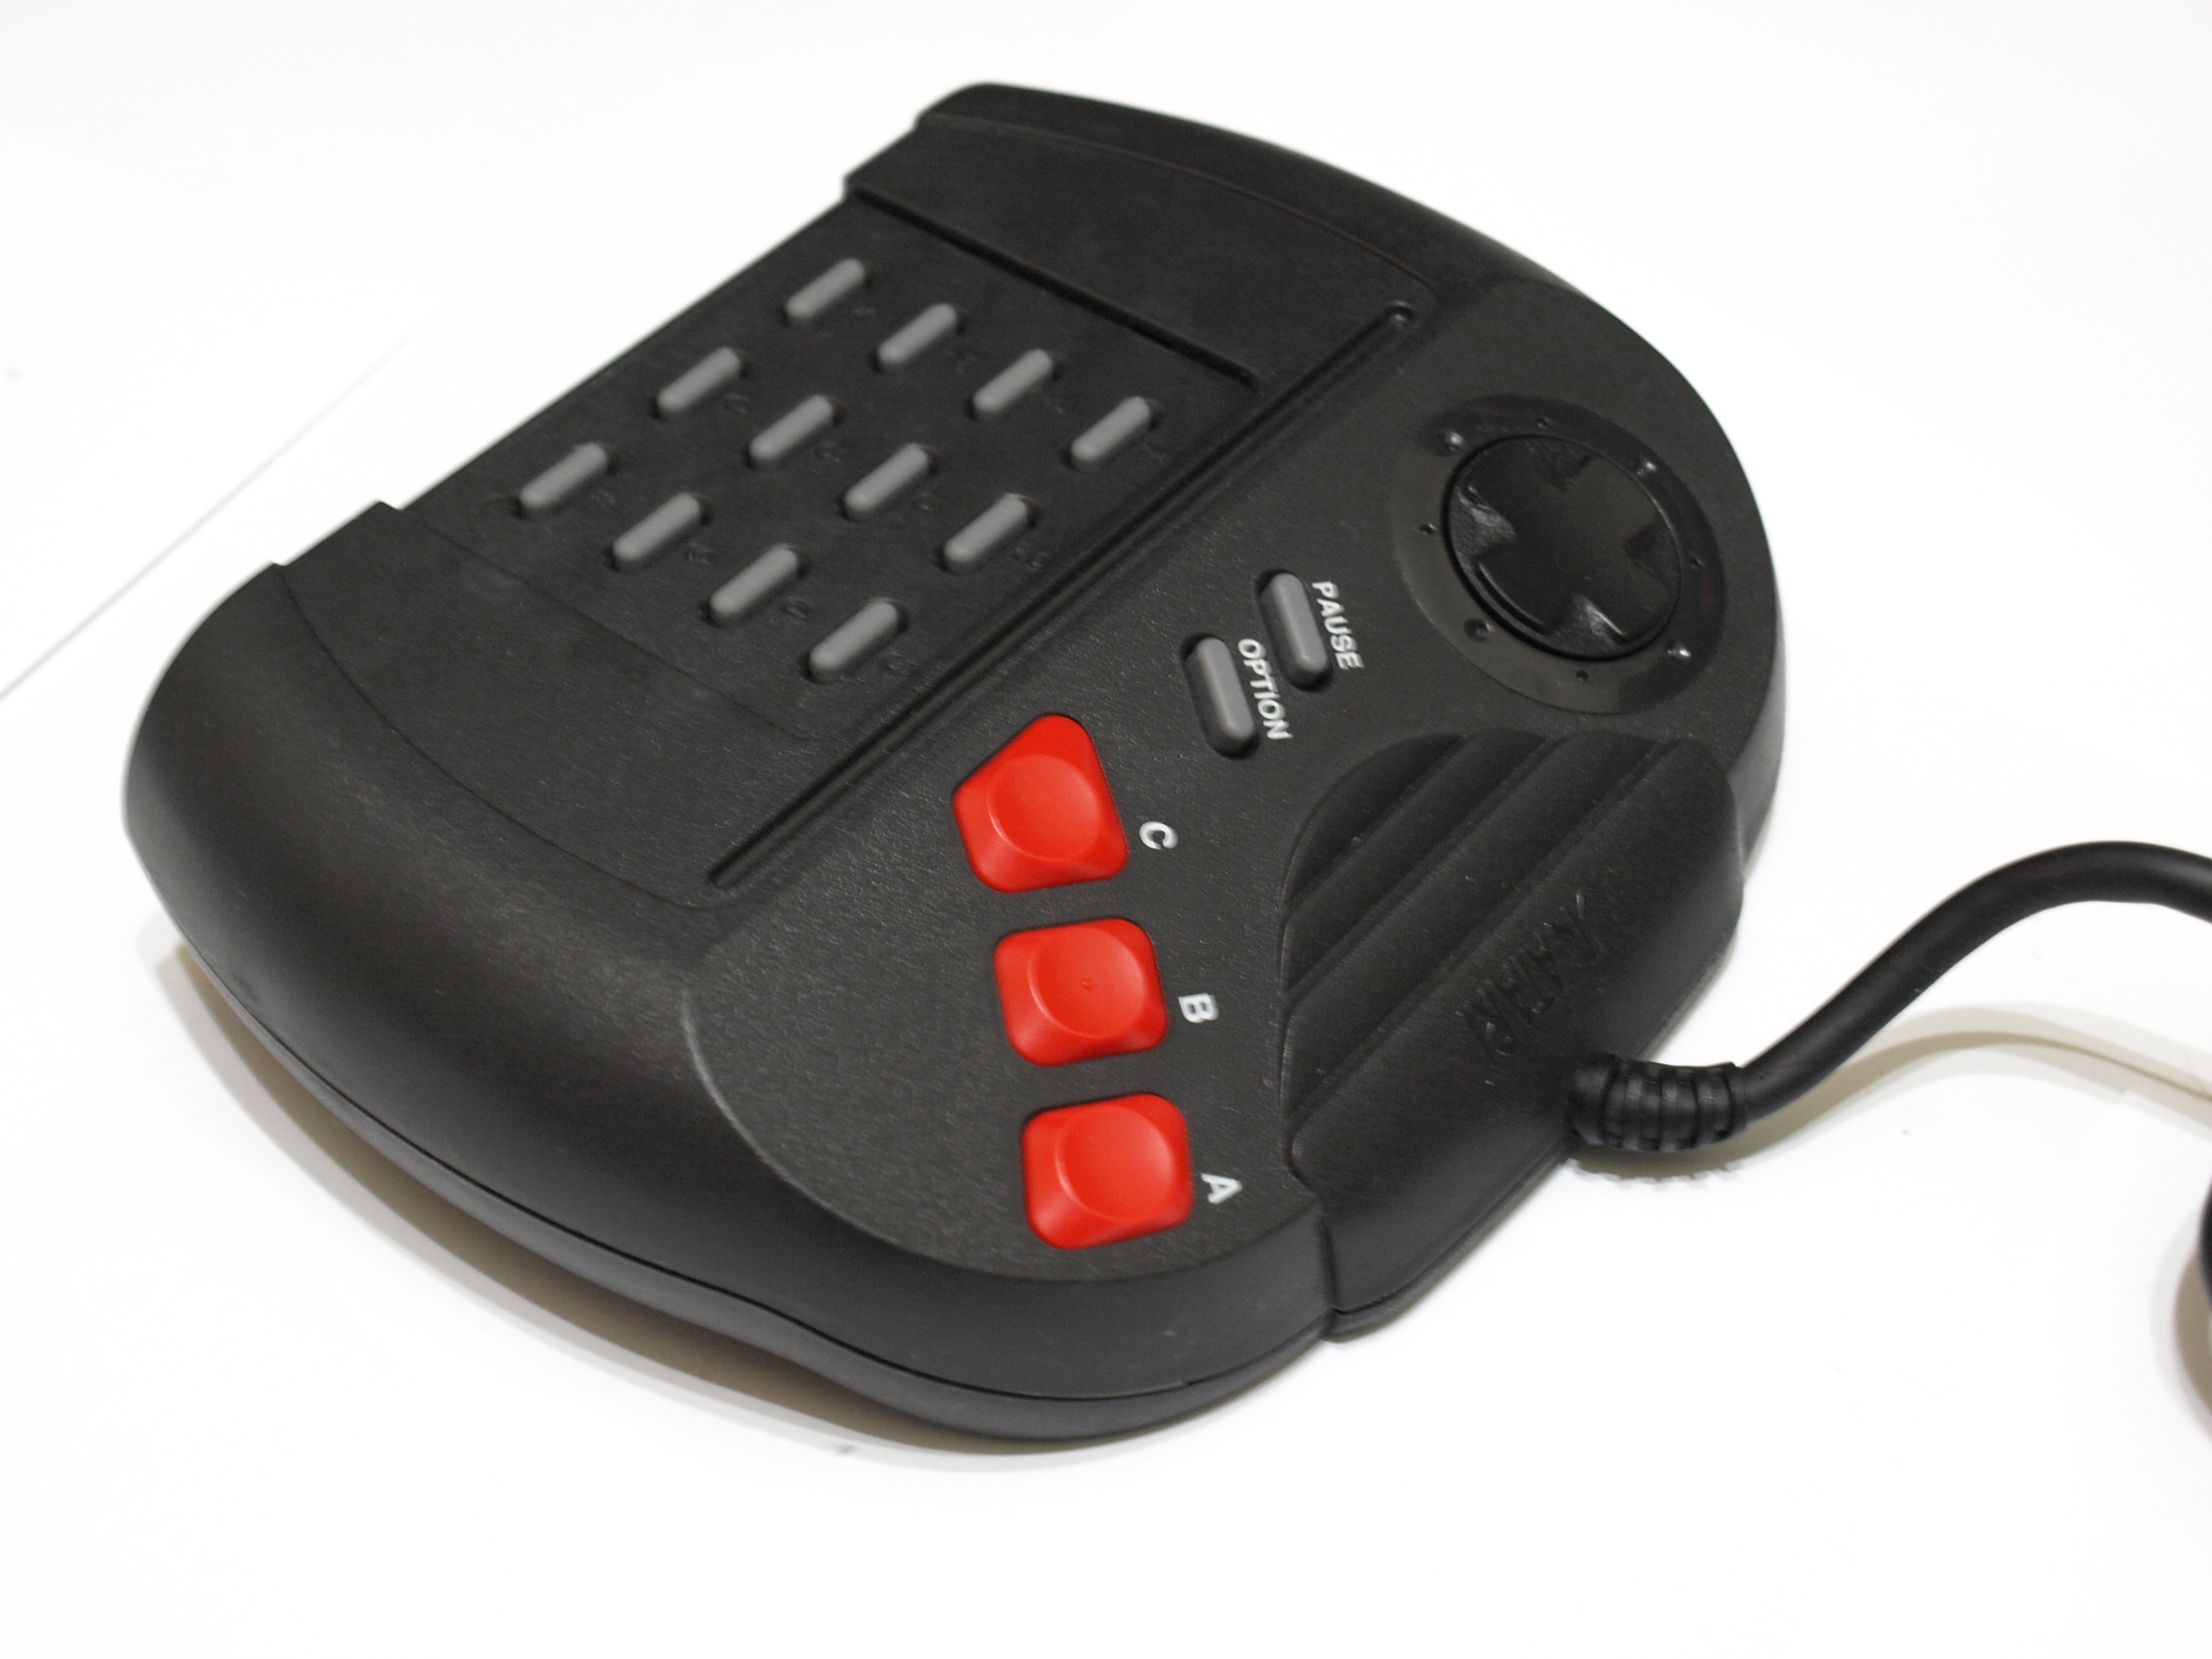
technology, controller, retro, old, device, hardware, jaguar, console, gaming, multimedia, videogame, atari, game controller, electronic device, electronics accessory